Italian Benghazi

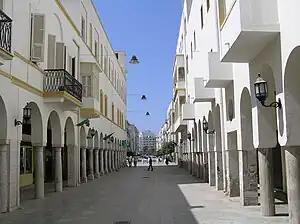
Omar Al Mukhtar Street (former "Via Roma") in the Italian quarter was home to many Italians, before many of them left the old town to resettle outside Libya after WWII

The first Italian infrastructures in Benghazi dated at the time of the conquest, in late 1911, when was done the enlargement of the small Ottoman port that was greatly improved and when was created the communication network with the interior through the construction of two railway lines. Between 1922 and the early thirties the Italian government was organizing an Italian-populated center in the area that overlooked the harbour, encircling the Arab city, as it happened in the initial period with the Military barracks "Generale Torelli", the Military "Autogruppo" and other equipments & infrastructures of this type.